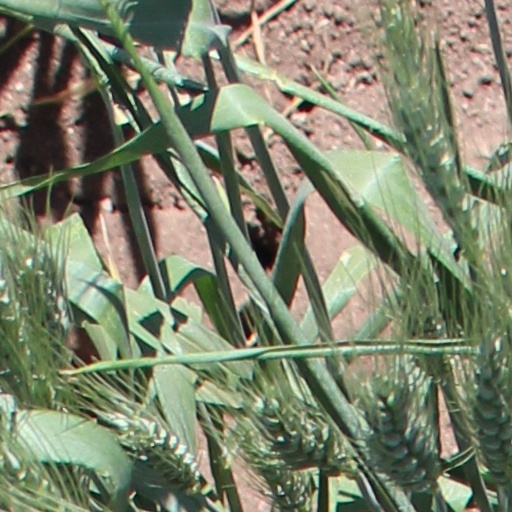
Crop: wheat